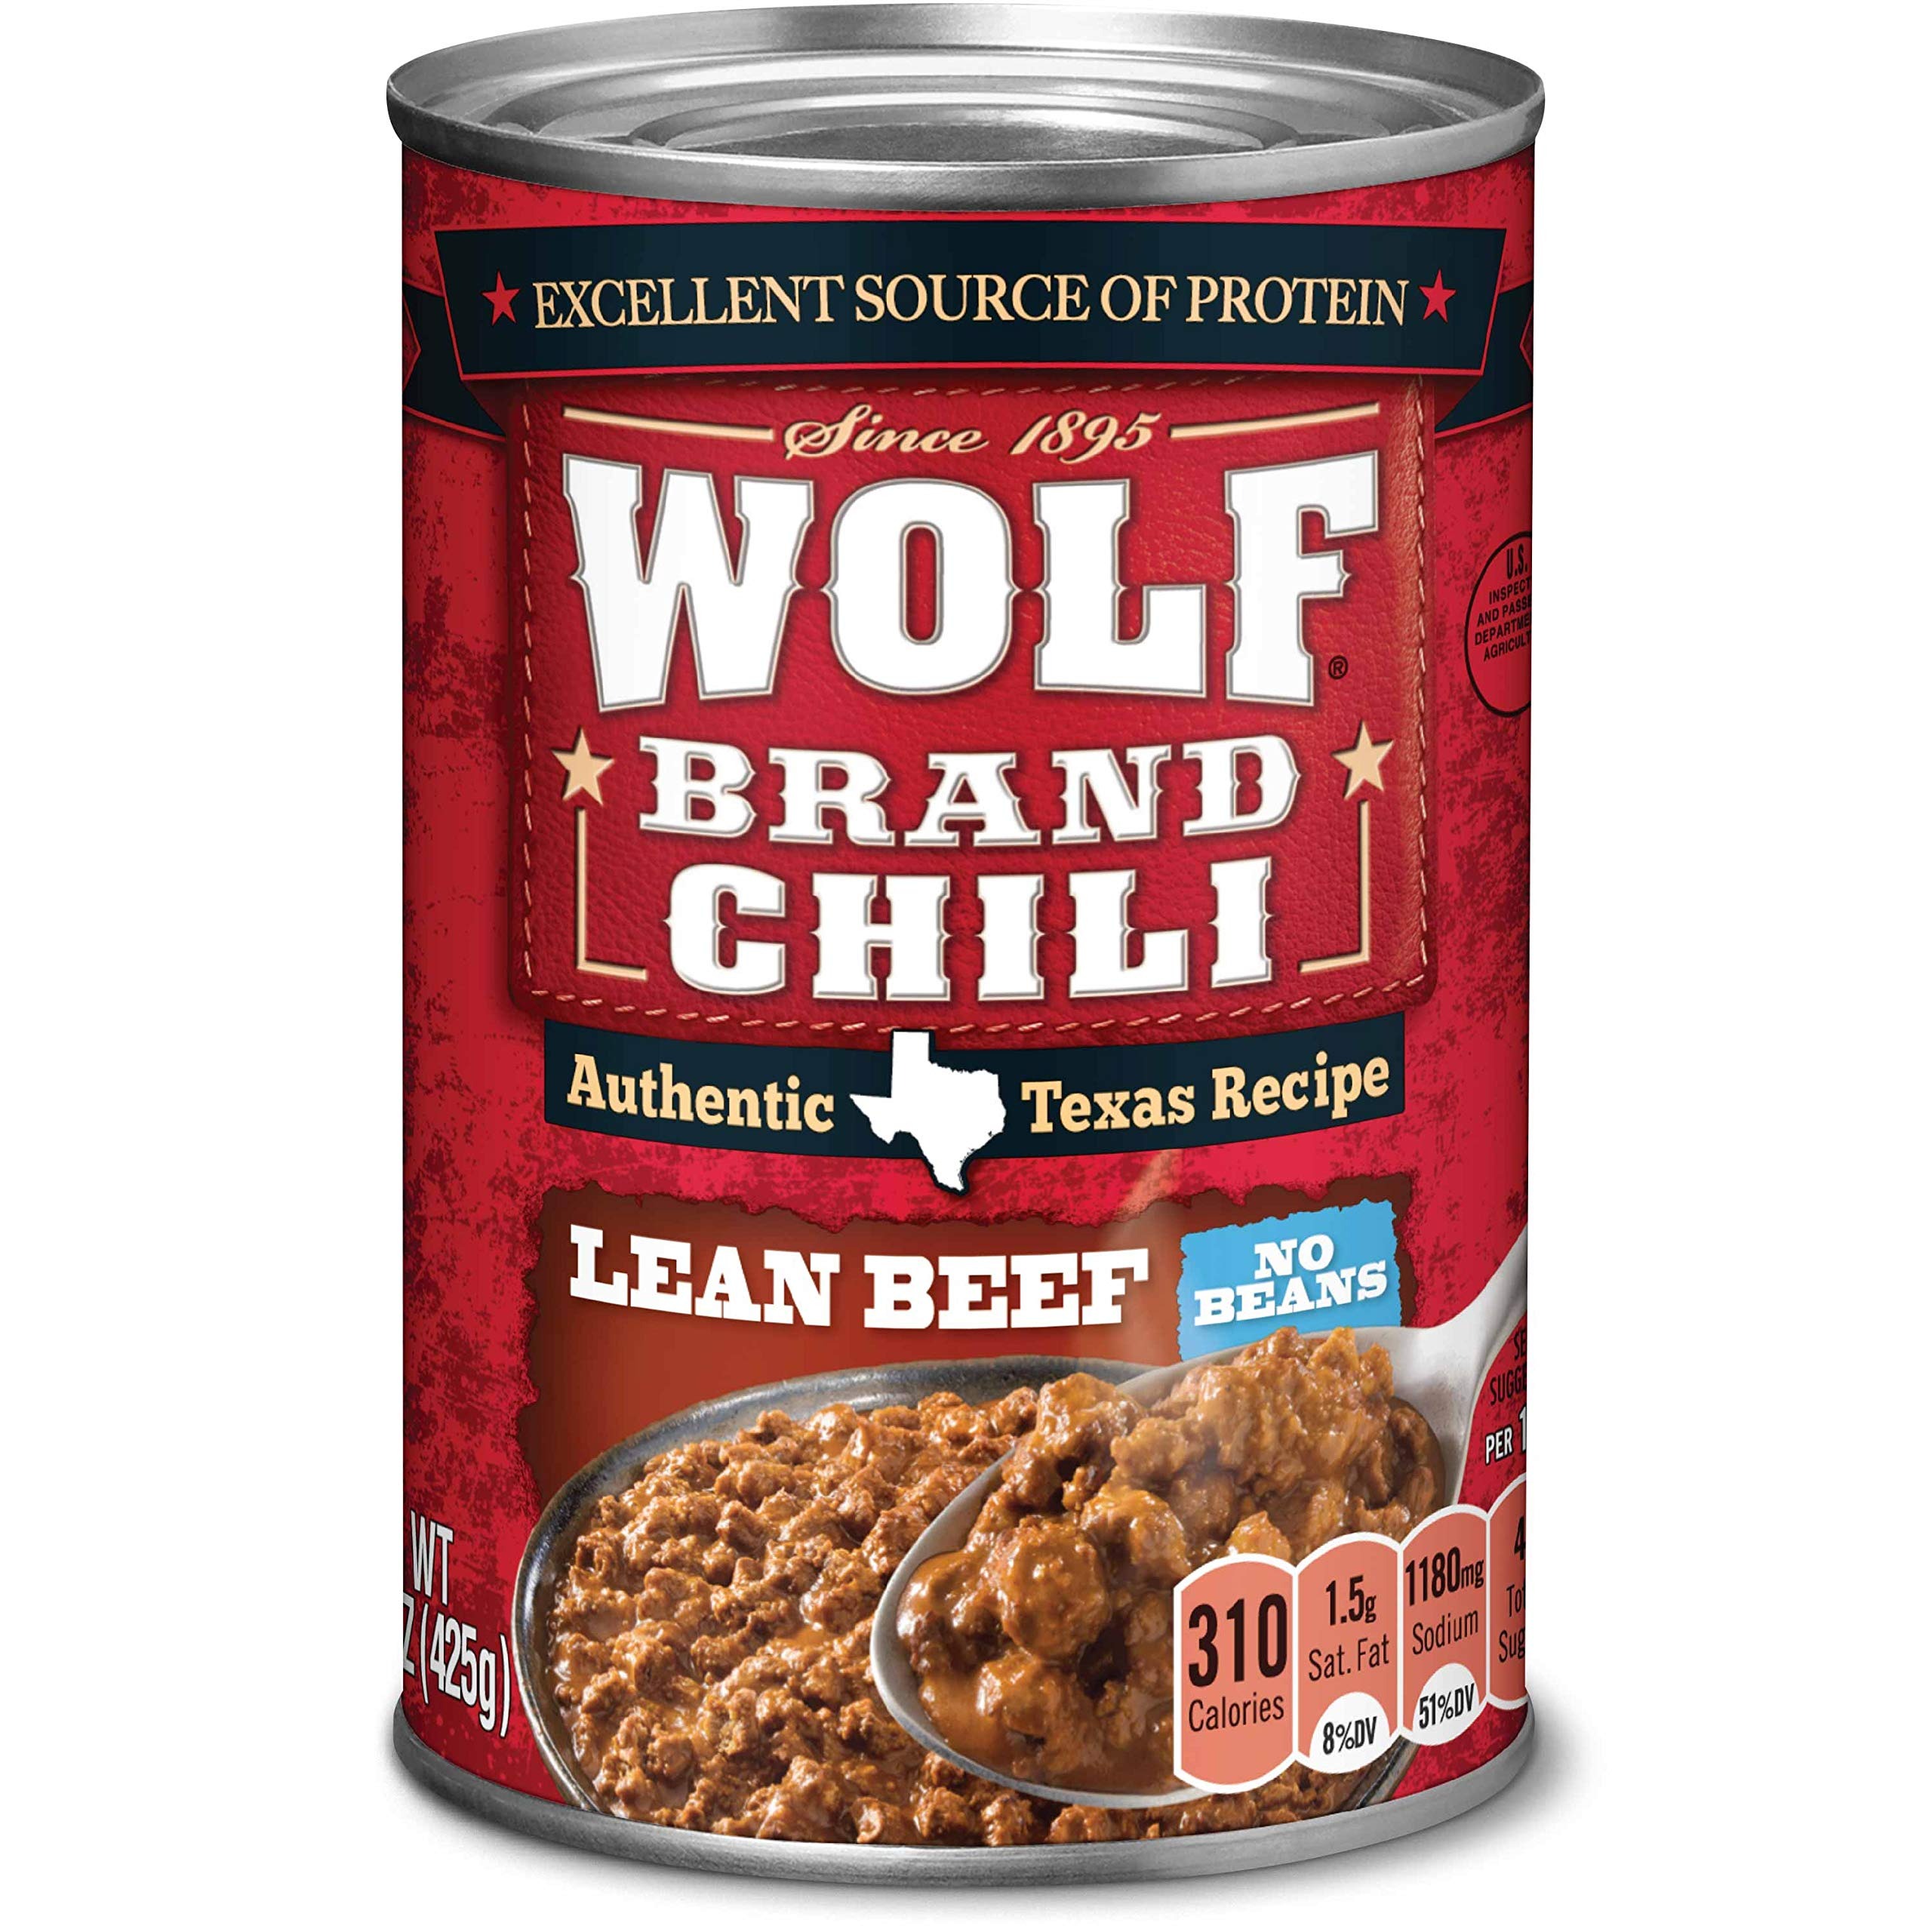
Item Name: WOLF BRAND Lean Beef Chili Without Beans, 15 oz. (Pack of 12)
Bullet Point 1: Includes one 15-ounce can of WOLF BRAND Lean Beef Chili Without Beans
Bullet Point 2: Made with lean ground beef, vine-ripened tomato puree and simmered in a unique blend of seasonings
Bullet Point 3: Excellent source of iron per serving with no preservatives and less than 5 grams of fat
Bullet Point 4: Fits a low carb lifestyle with 14g net carbs per serving (19g total carbs minus 5g dietary fiber)
Bullet Point 5: Heat up lean beef chili without beans on the stovetop or in the microwave and add in your favorite vegetables for a hearty meal
Value: 180.0
Unit: Ounce

Price: 35.54